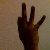
The image shows a hand gesture representing the number 9 in Indian Sign Language.